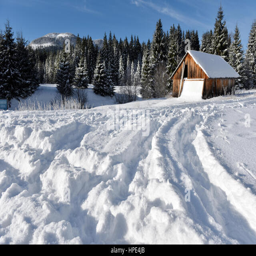
winter landscape with a small wooden lodge in the mountains